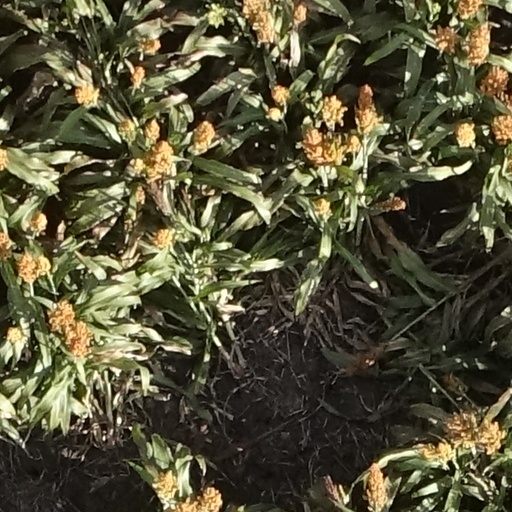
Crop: sorghum